Orlando, Florida

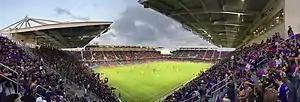
Inter&Co Stadium, is a soccer-specific stadium, which is the home of the Orlando City SC of the Major League Soccer (MLS) and the Orlando Pride of the National Women's Soccer League (NWSL). Pictured is the Orlando City SC as it hosts against the San Jose Earthquakes on April 21, 2018

In 2014, the city's population was spread out, with 12.0% under the age of 18, 5.7% from 18 to 24, 27.3% from 25 to 44, 18.6% from 45 to 64, and 36.3% who were 65 years of age or older. The median age was 33 years. For every 100 females, there were 95.3 males. For every 100 females age 18 and over, there were 91.3 males.